Peter M. Douglas

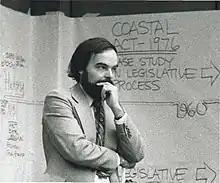
Douglas in 1976

Peter M. Douglas (August 22, 1942 – April 1, 2012) was an environmental activist, UCLA law graduate, and principal author of Proposition 20, an initiative in 1972 that created the California Coastal Commission. He served as its Executive Director for 26 years. He was also co-author of the 1976 Coastal Act.